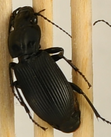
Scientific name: Pterostichus melanarius
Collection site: Woodworth Site (WOOD), plot WOOD_023